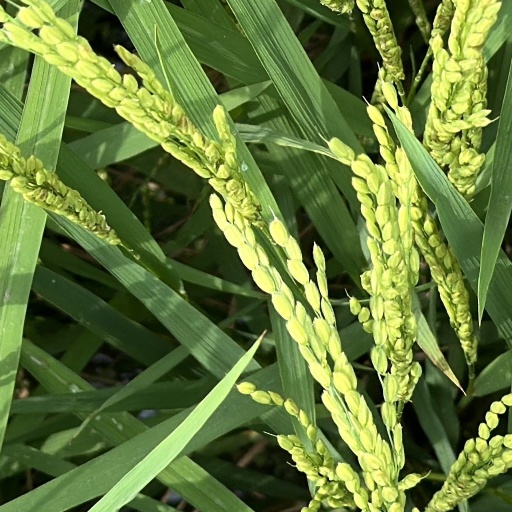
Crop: rice